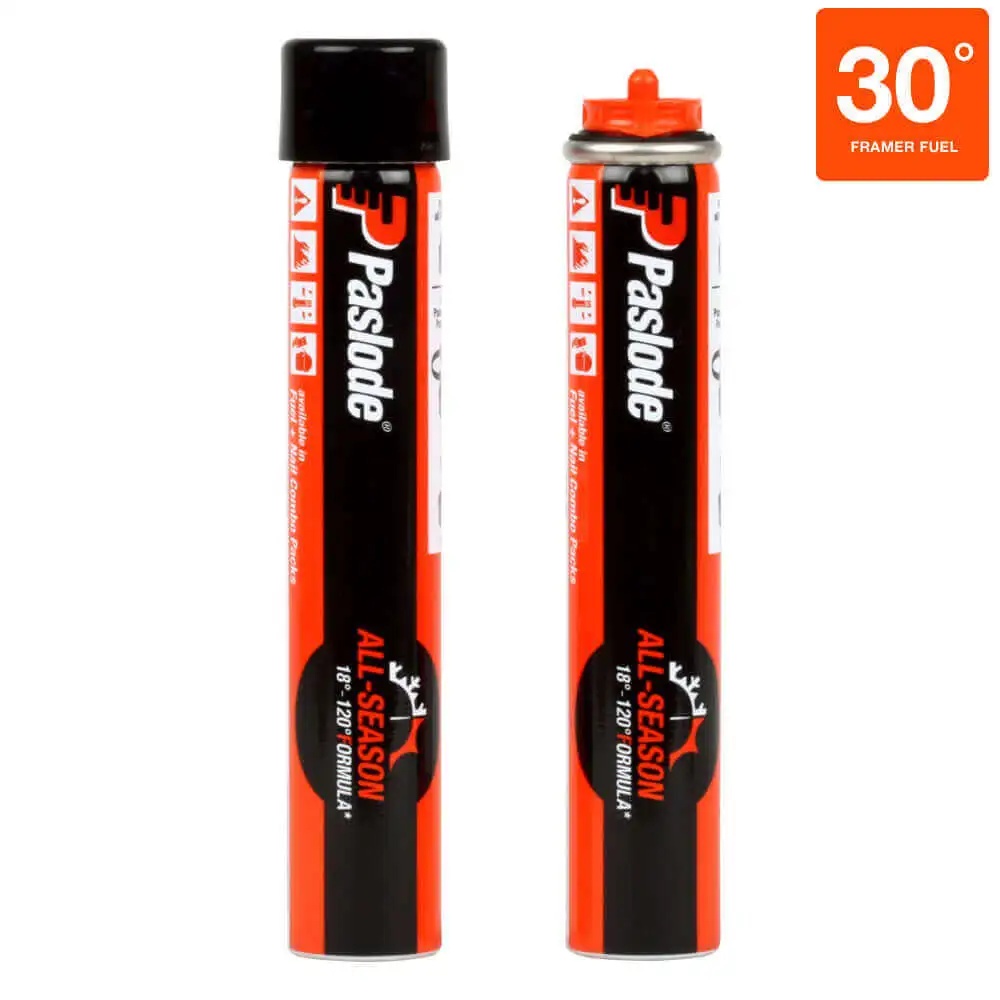
Paslode Cordless Framing Fuel Cell
Our Cordless Framing Fuel is easy to load and gives you the power to drive up to 1,200 framing nails. It will keep you working in cold temperatures down to 14ºF. No need for fuel cell warm–up No need for double pumping Works when pneumatics won’t Works in ALL Paslode Cordless Framing Nailers Winner of the 2016 Award for Innovation at the International Aerosol & Dispensing Forum (ADF). Features All Season Formula – operate tools in temperatures as low as 14 degree Fahrenheit Included Adapter – works with all Paslode cordless framing tools Drop in Design – just load into tool and go Before using older fuel cells, check the “Best Used Before” date printed on the bottom of the can Applications Wall Studs Truss Attachments Wall Panels Rim & Floor Joists Roof Decking Blocking Fencing
Brand: Paslode
Category: Hardware > Building Consumables > Chemicals > Ammonia